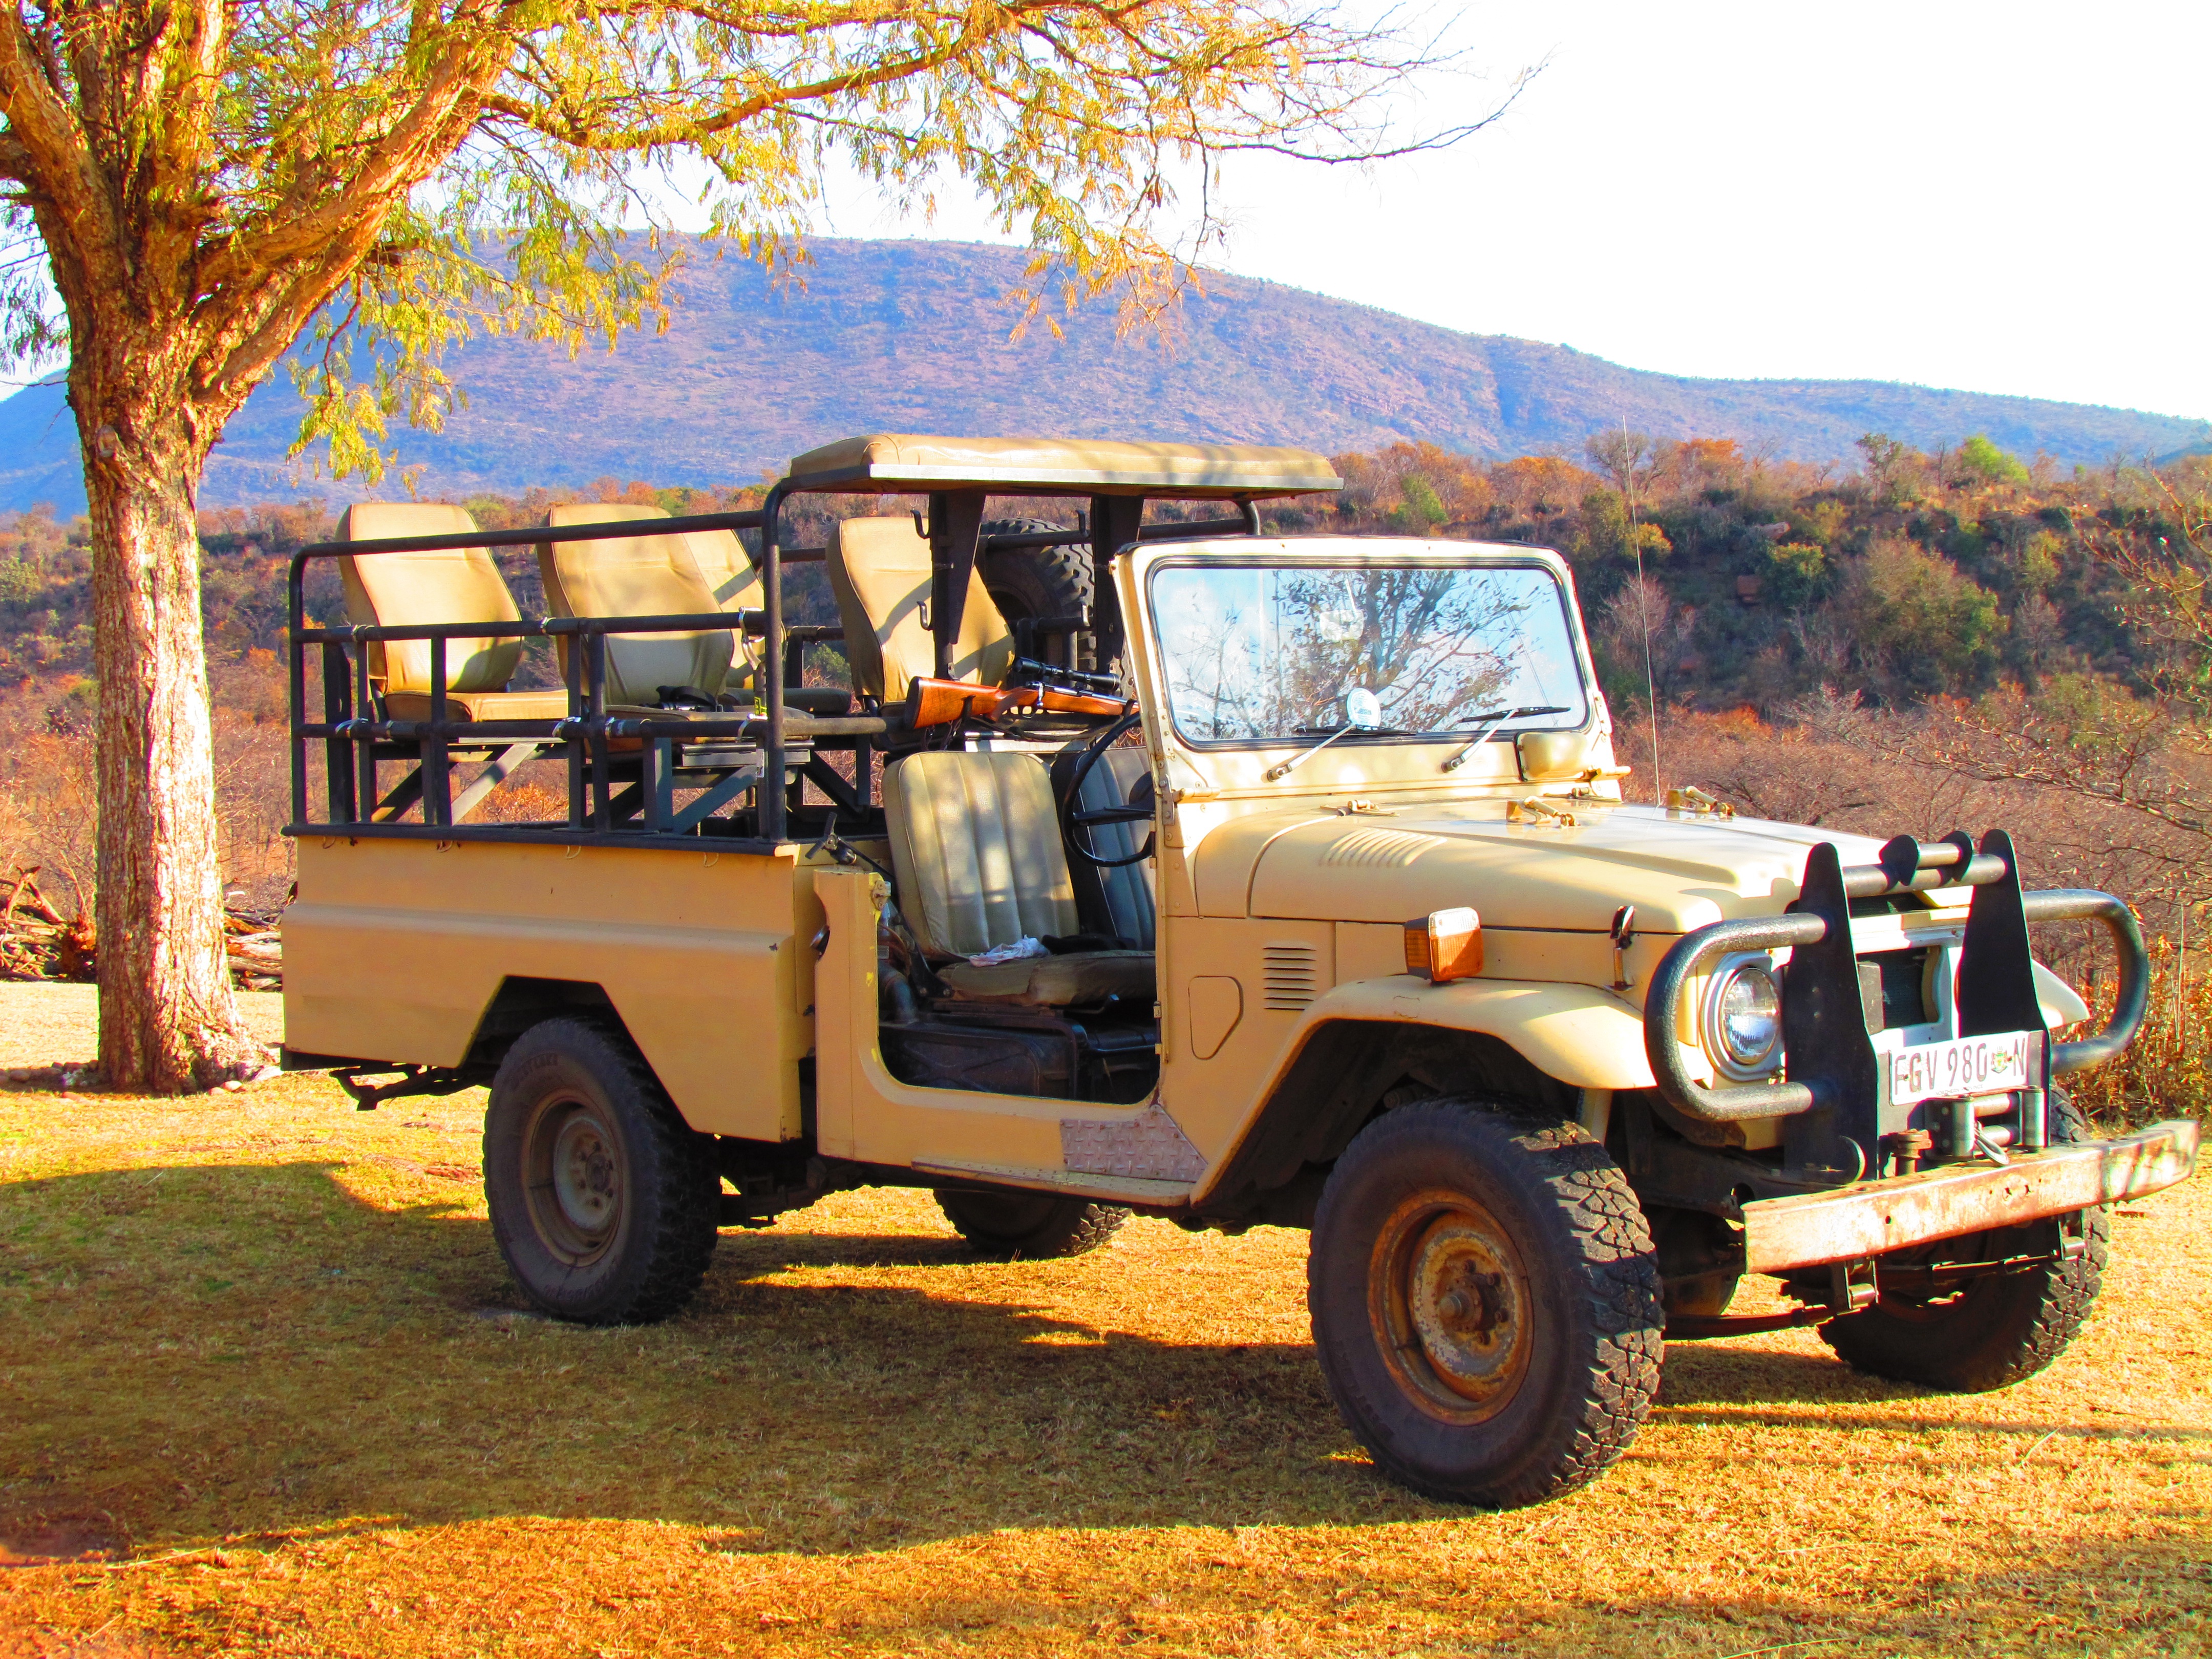
car, jeep, vehicle, africa, park, toyota, offroad, safari, south africa, off road, off road vehicle, land cruiser, sport utility vehicle, land vehicle, automobile make, automotive exterior, light commercial vehicle, off roading, jeep cj, jeep dj, safari jeep